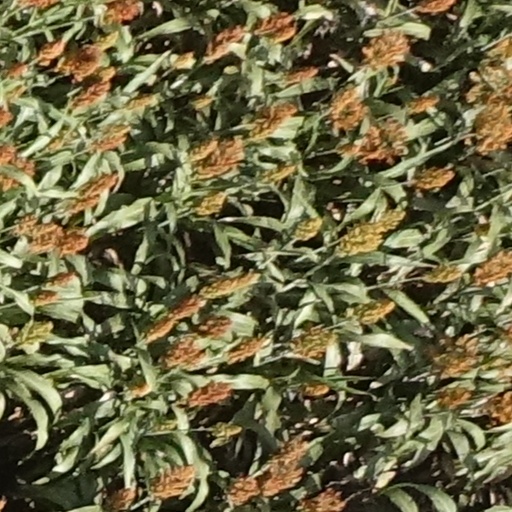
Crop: sorghum